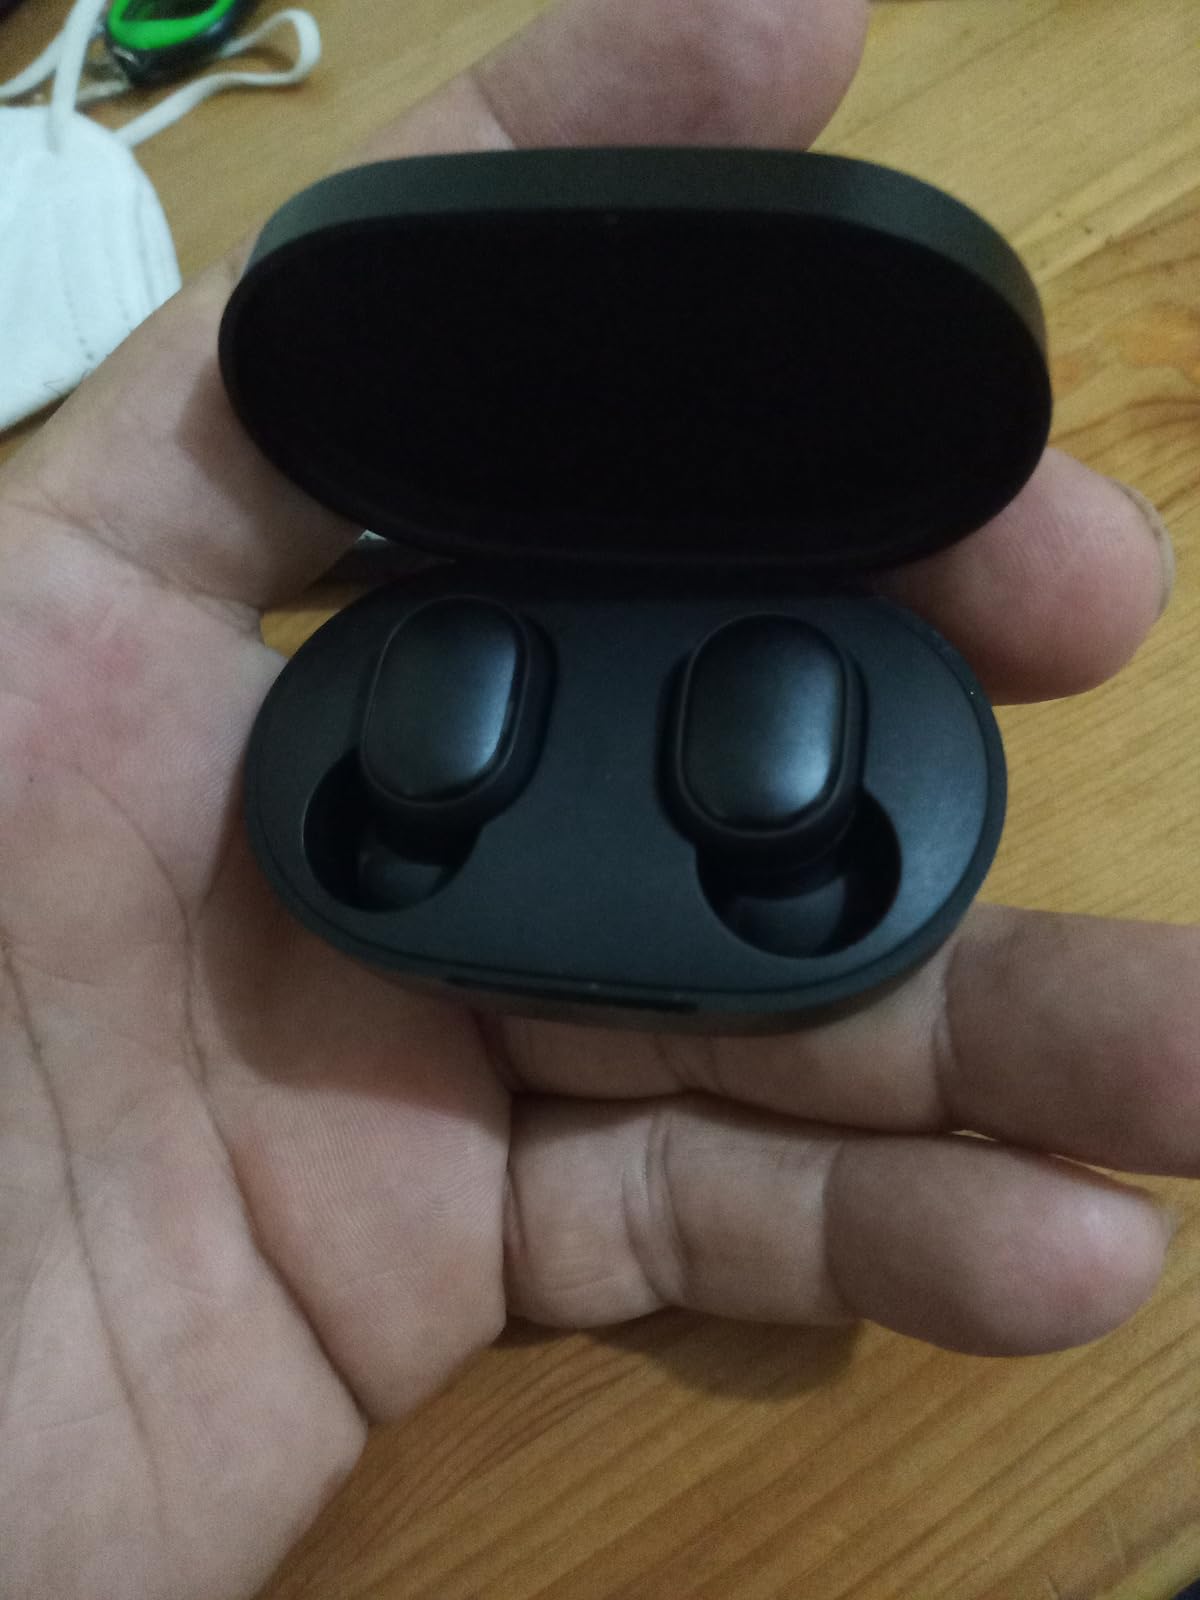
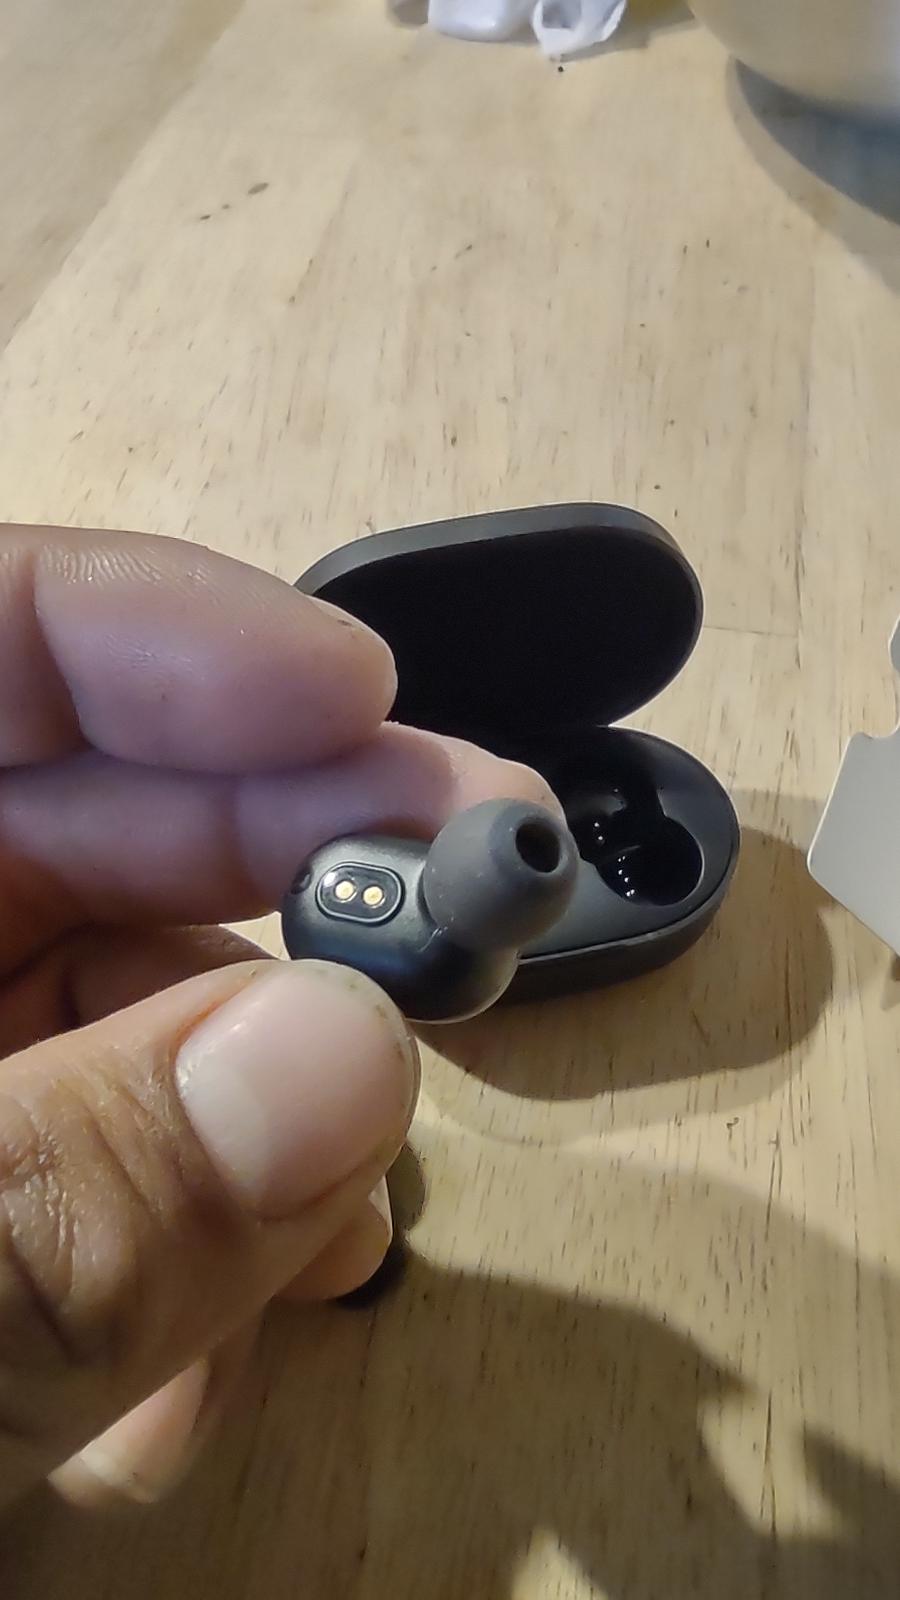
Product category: earbuds
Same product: yes